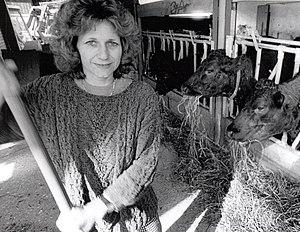
Stephanie Baumann, née le 5 novembre 1951 à Berne, est une personnalité politique suisse, membre du parti socialiste.